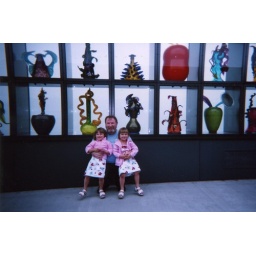
This is a snapshot of the glass museum's over the highway walkway. The one side is a framed and enclosed exhibit of glassworks.